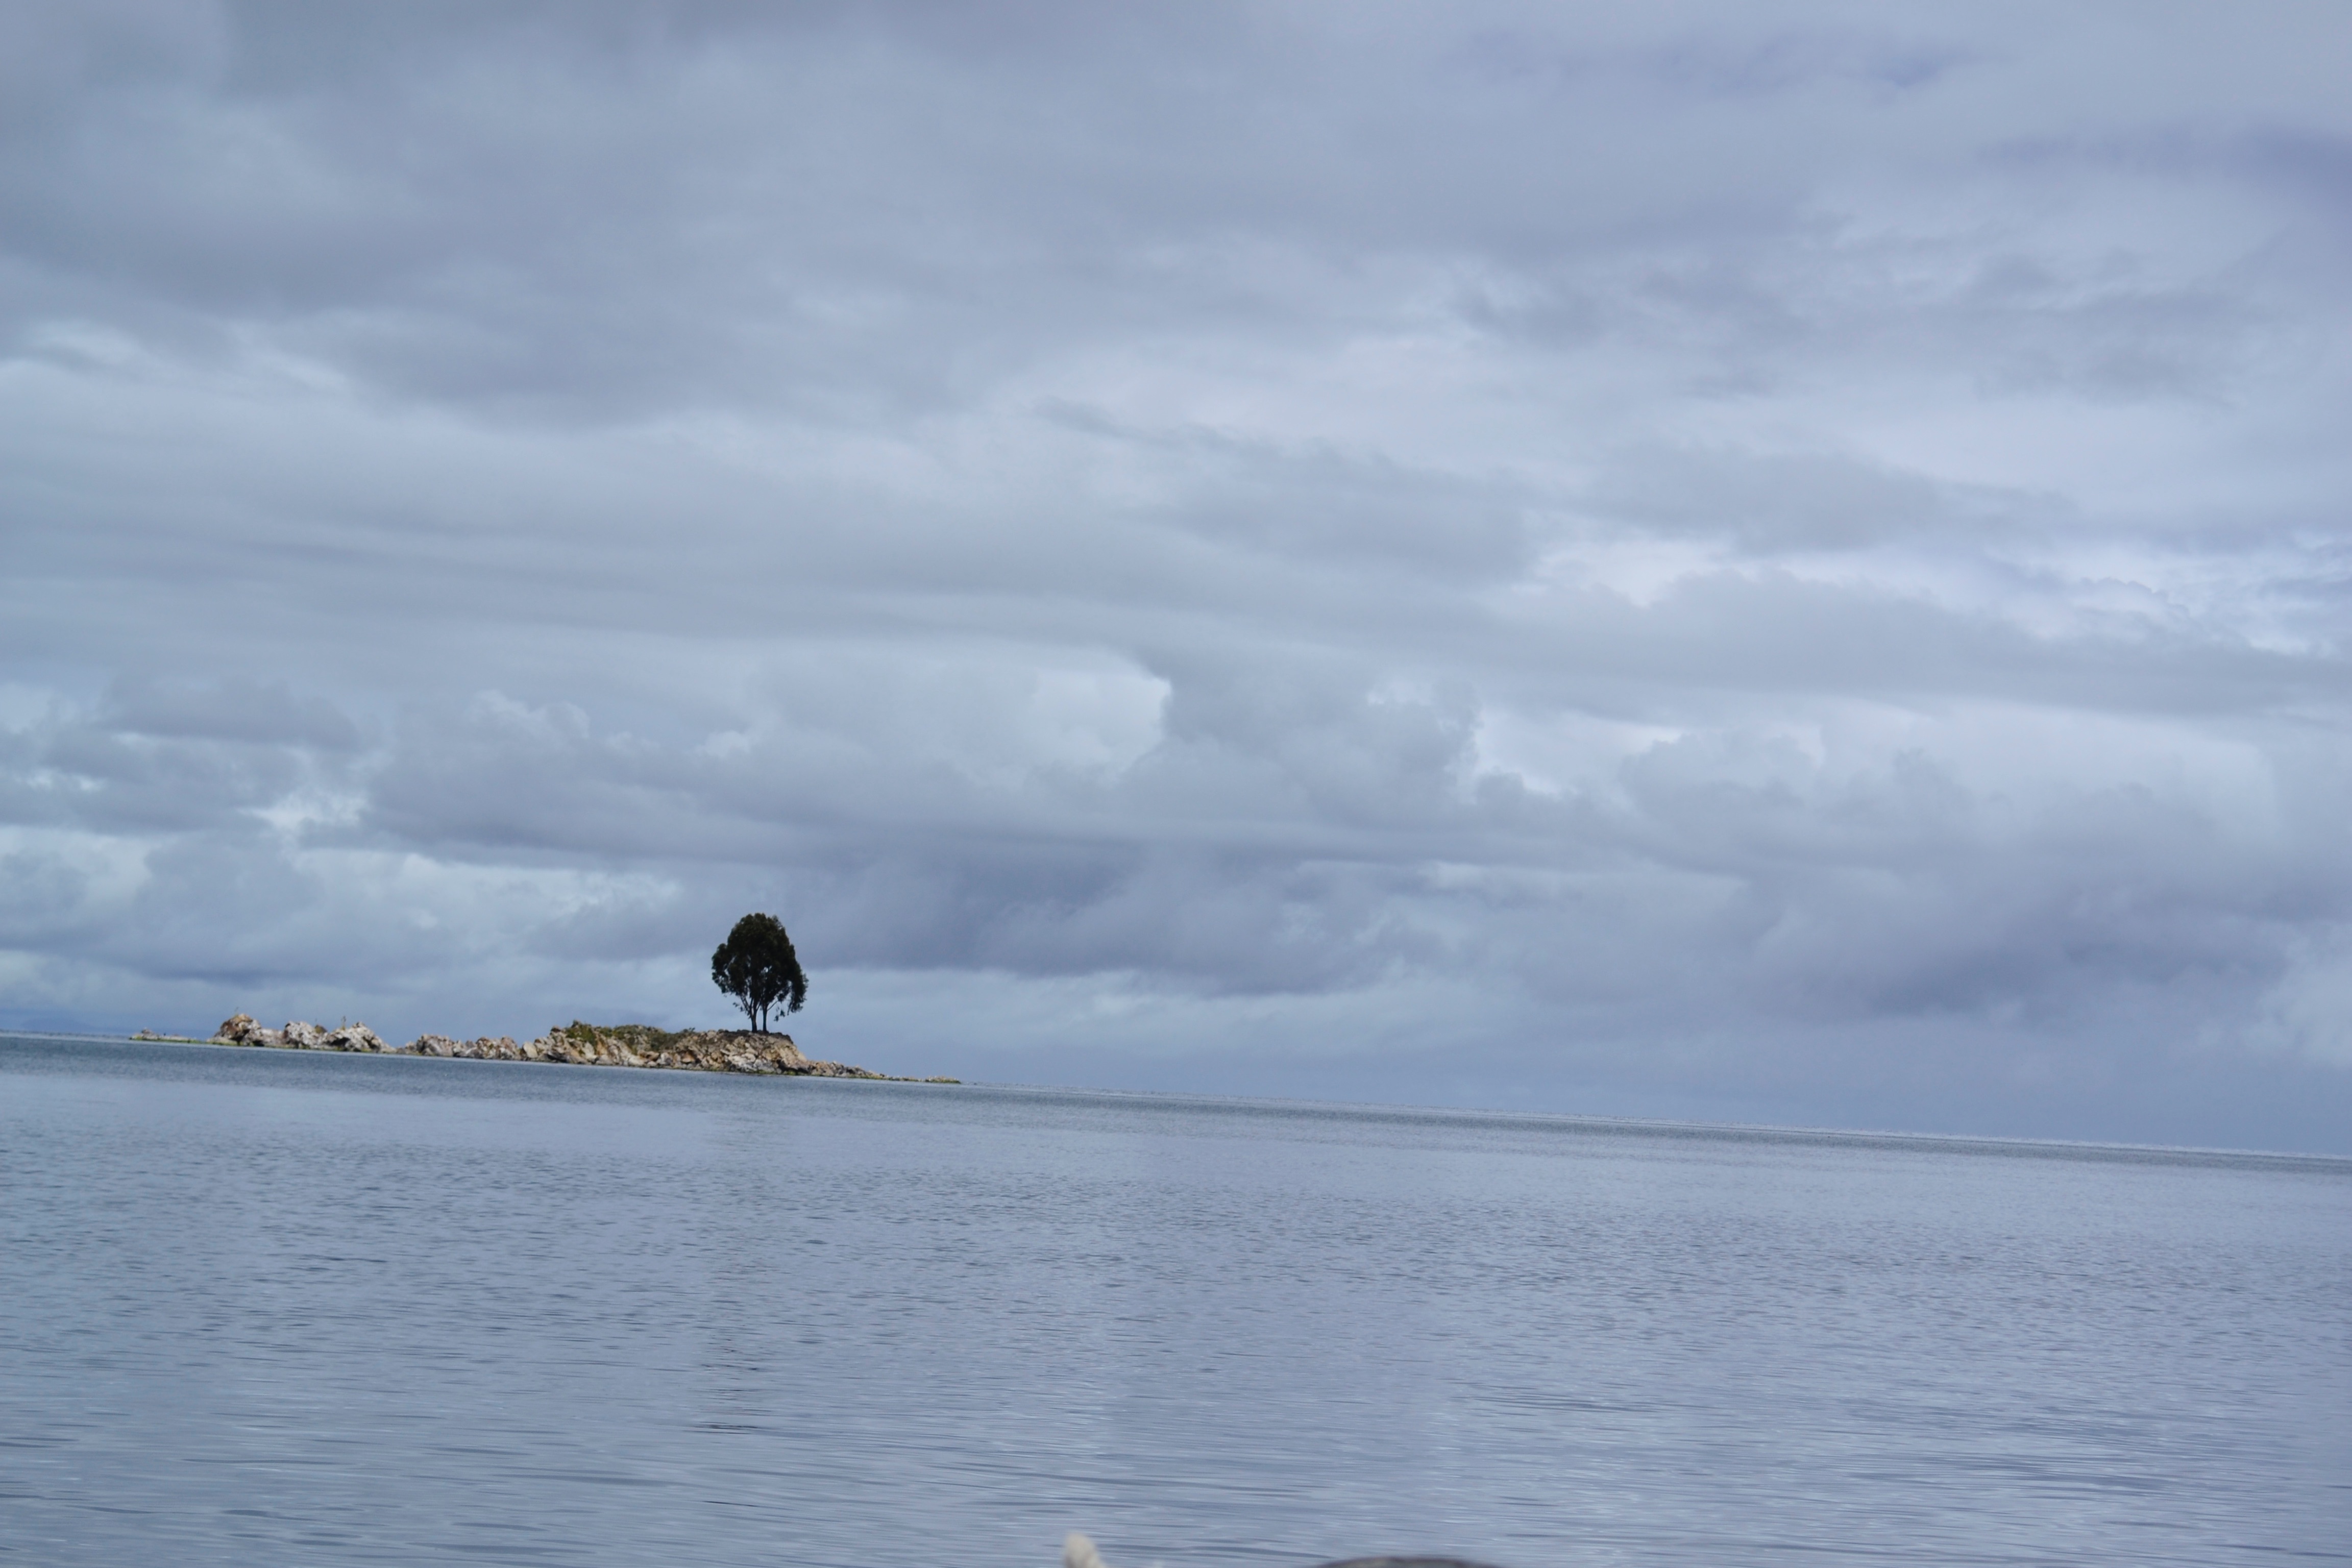
sea, coast, ocean, cloud, boat, wave, vehicle, bay, kayak, boating, water sport, wind wave